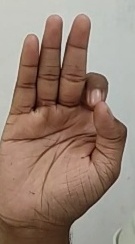
ASL sign: F